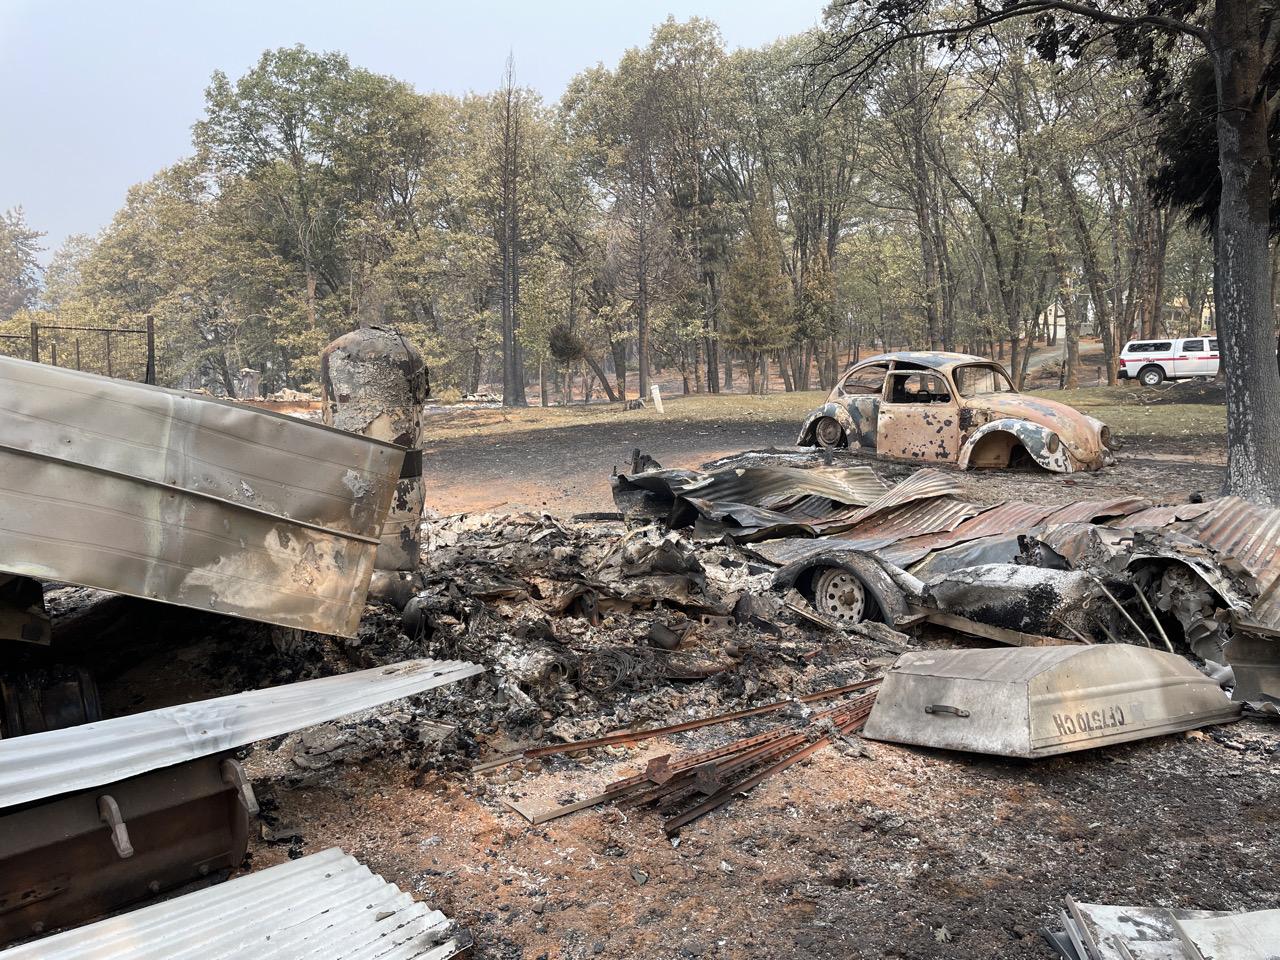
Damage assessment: destroyed